Venues of the 1992 Summer Olympics

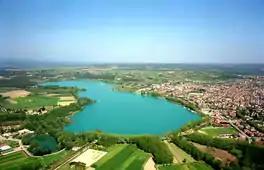
Lake Banyoles in 2005. The lake hosted the rowing events for the 1992 Summer Olympics.

The idea of Barcelona hosting the Olympic Games started as early as 1913. In 1924, the Spanish Olympic Committee was founded in Barcelona. During the reign of Francisco Franco, Barcelona hosted the men's Rink Hockey World Championship in 1951, 1954, and 1964, and the Mediterranean Games in 1955. The first bid for the Summer Olympics took place for 1924, losing to Paris, then tried again for the 1936 Games, losing to Berlin. Montjuïc Stadium had its first stone laid in 1927, as part of the International Exposition that took place in Barcelona two years later. Following Barcelona's success at the 1955 Mediterranean Games, the city made another attempt for the Summer Olympics for the 1972 Games in a joint bid with Madrid in 1966, but they lost out to eventual winner Munich.